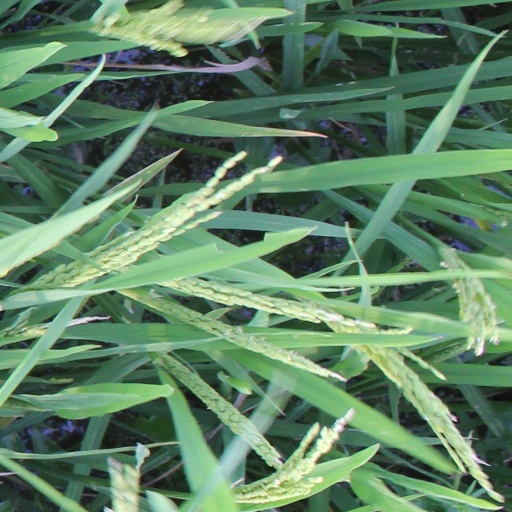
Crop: rice